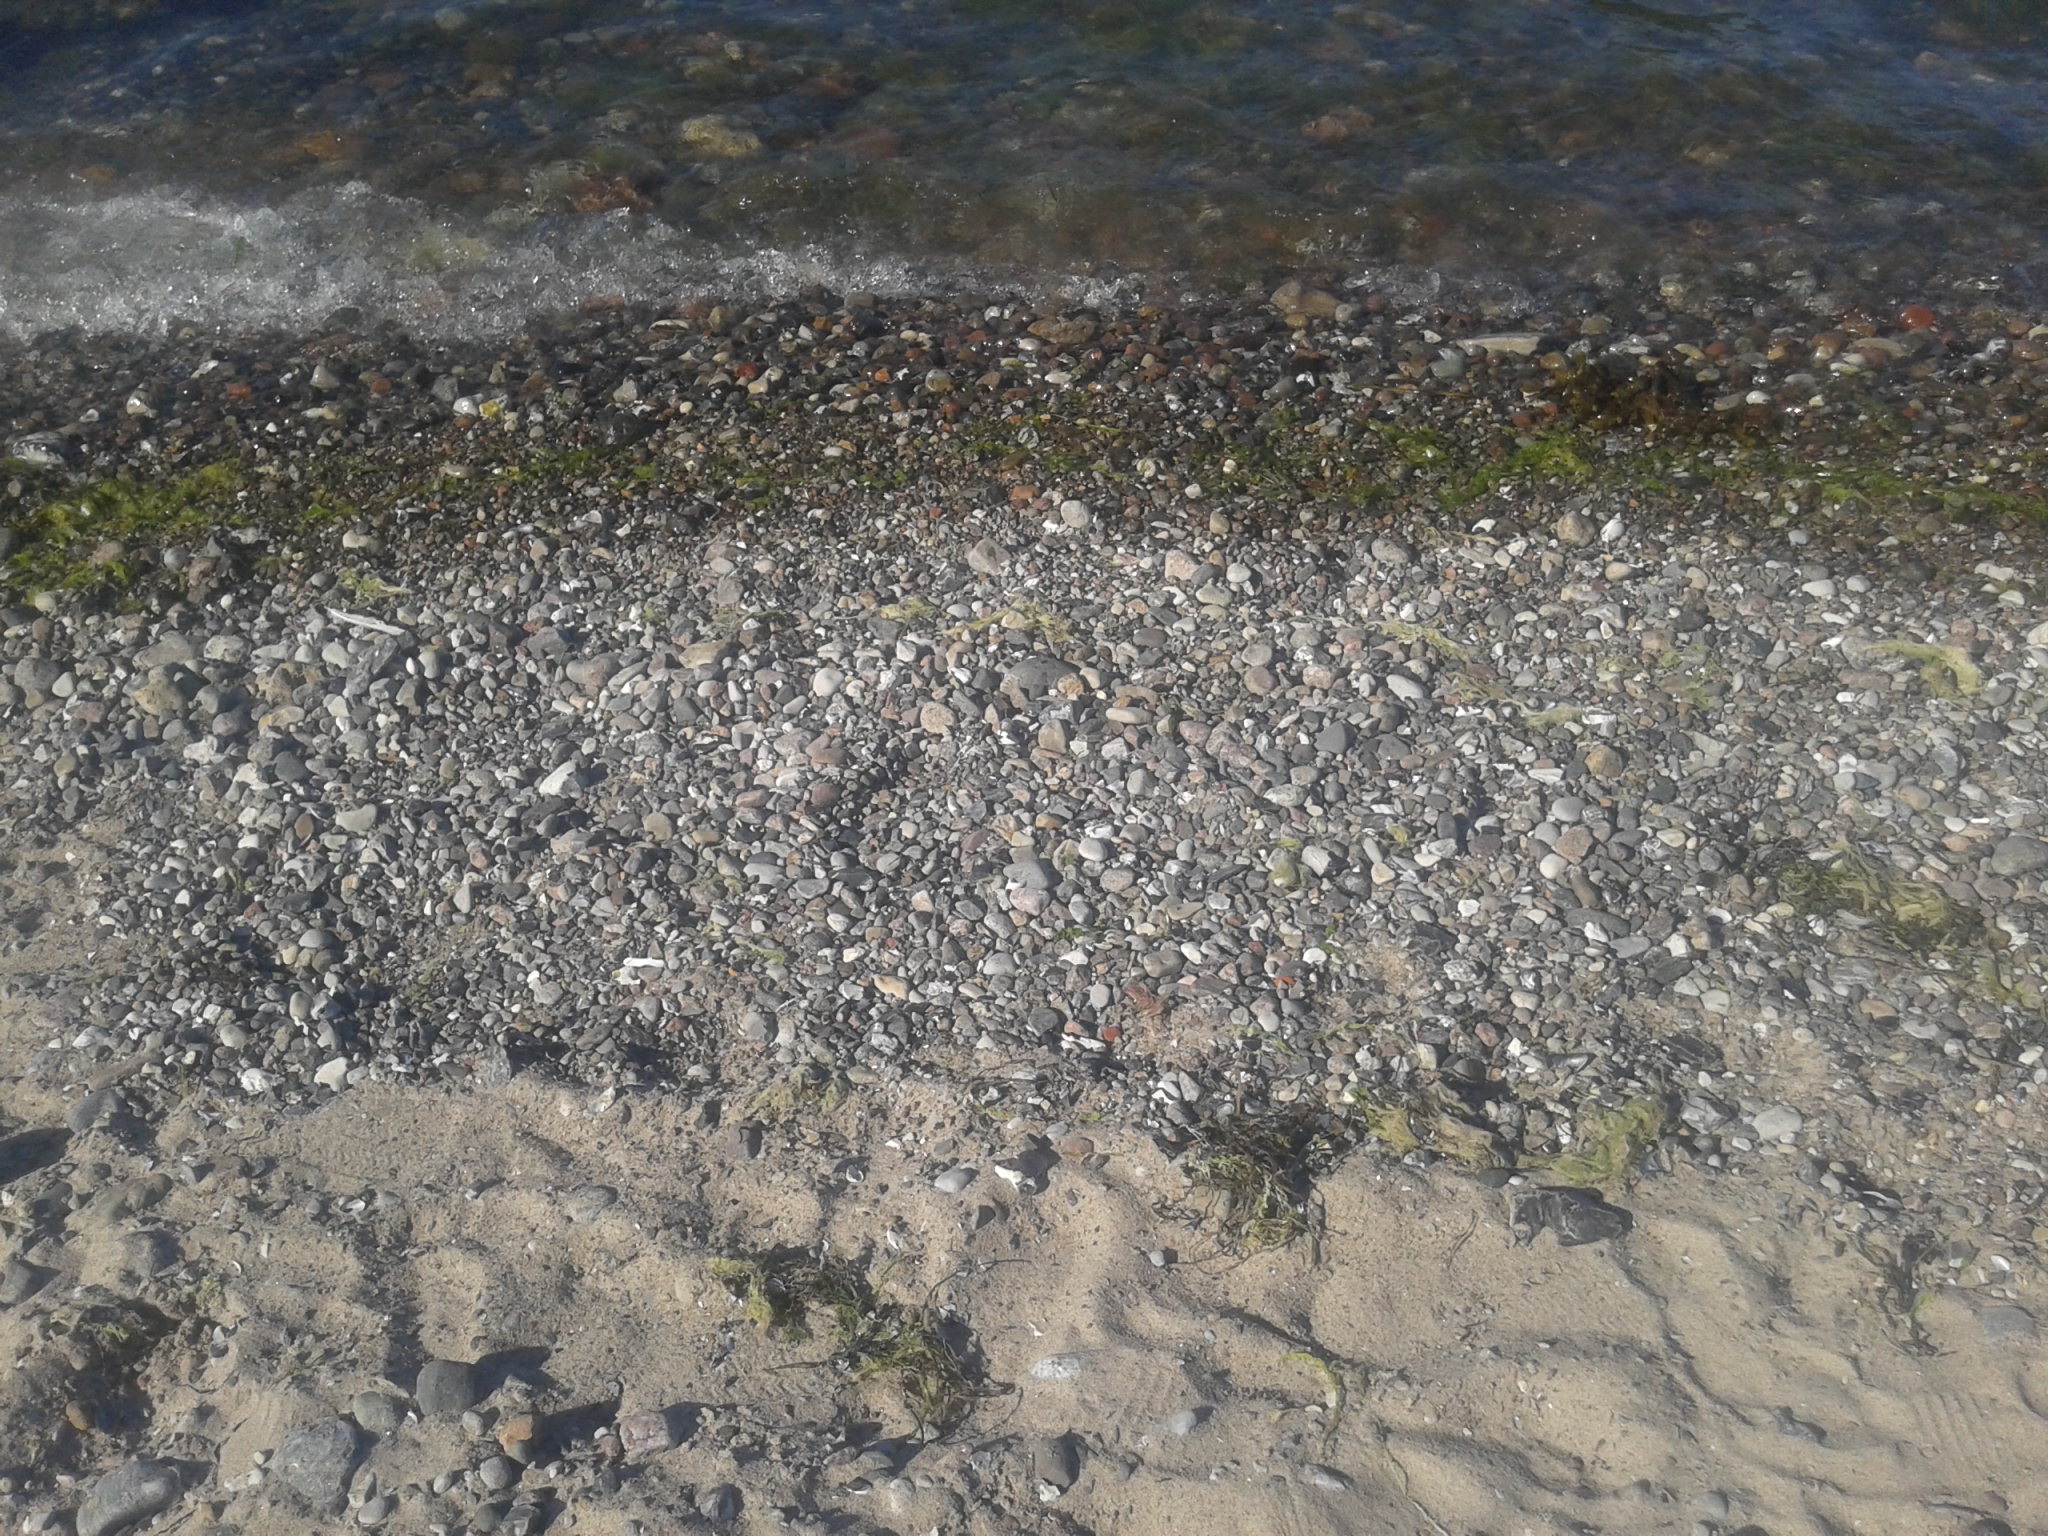
beach, sea, water, sand, rock, lake, asphalt, soil, material, stones, terrace, geology, gravel, tundra, road surface